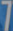
Number: 7